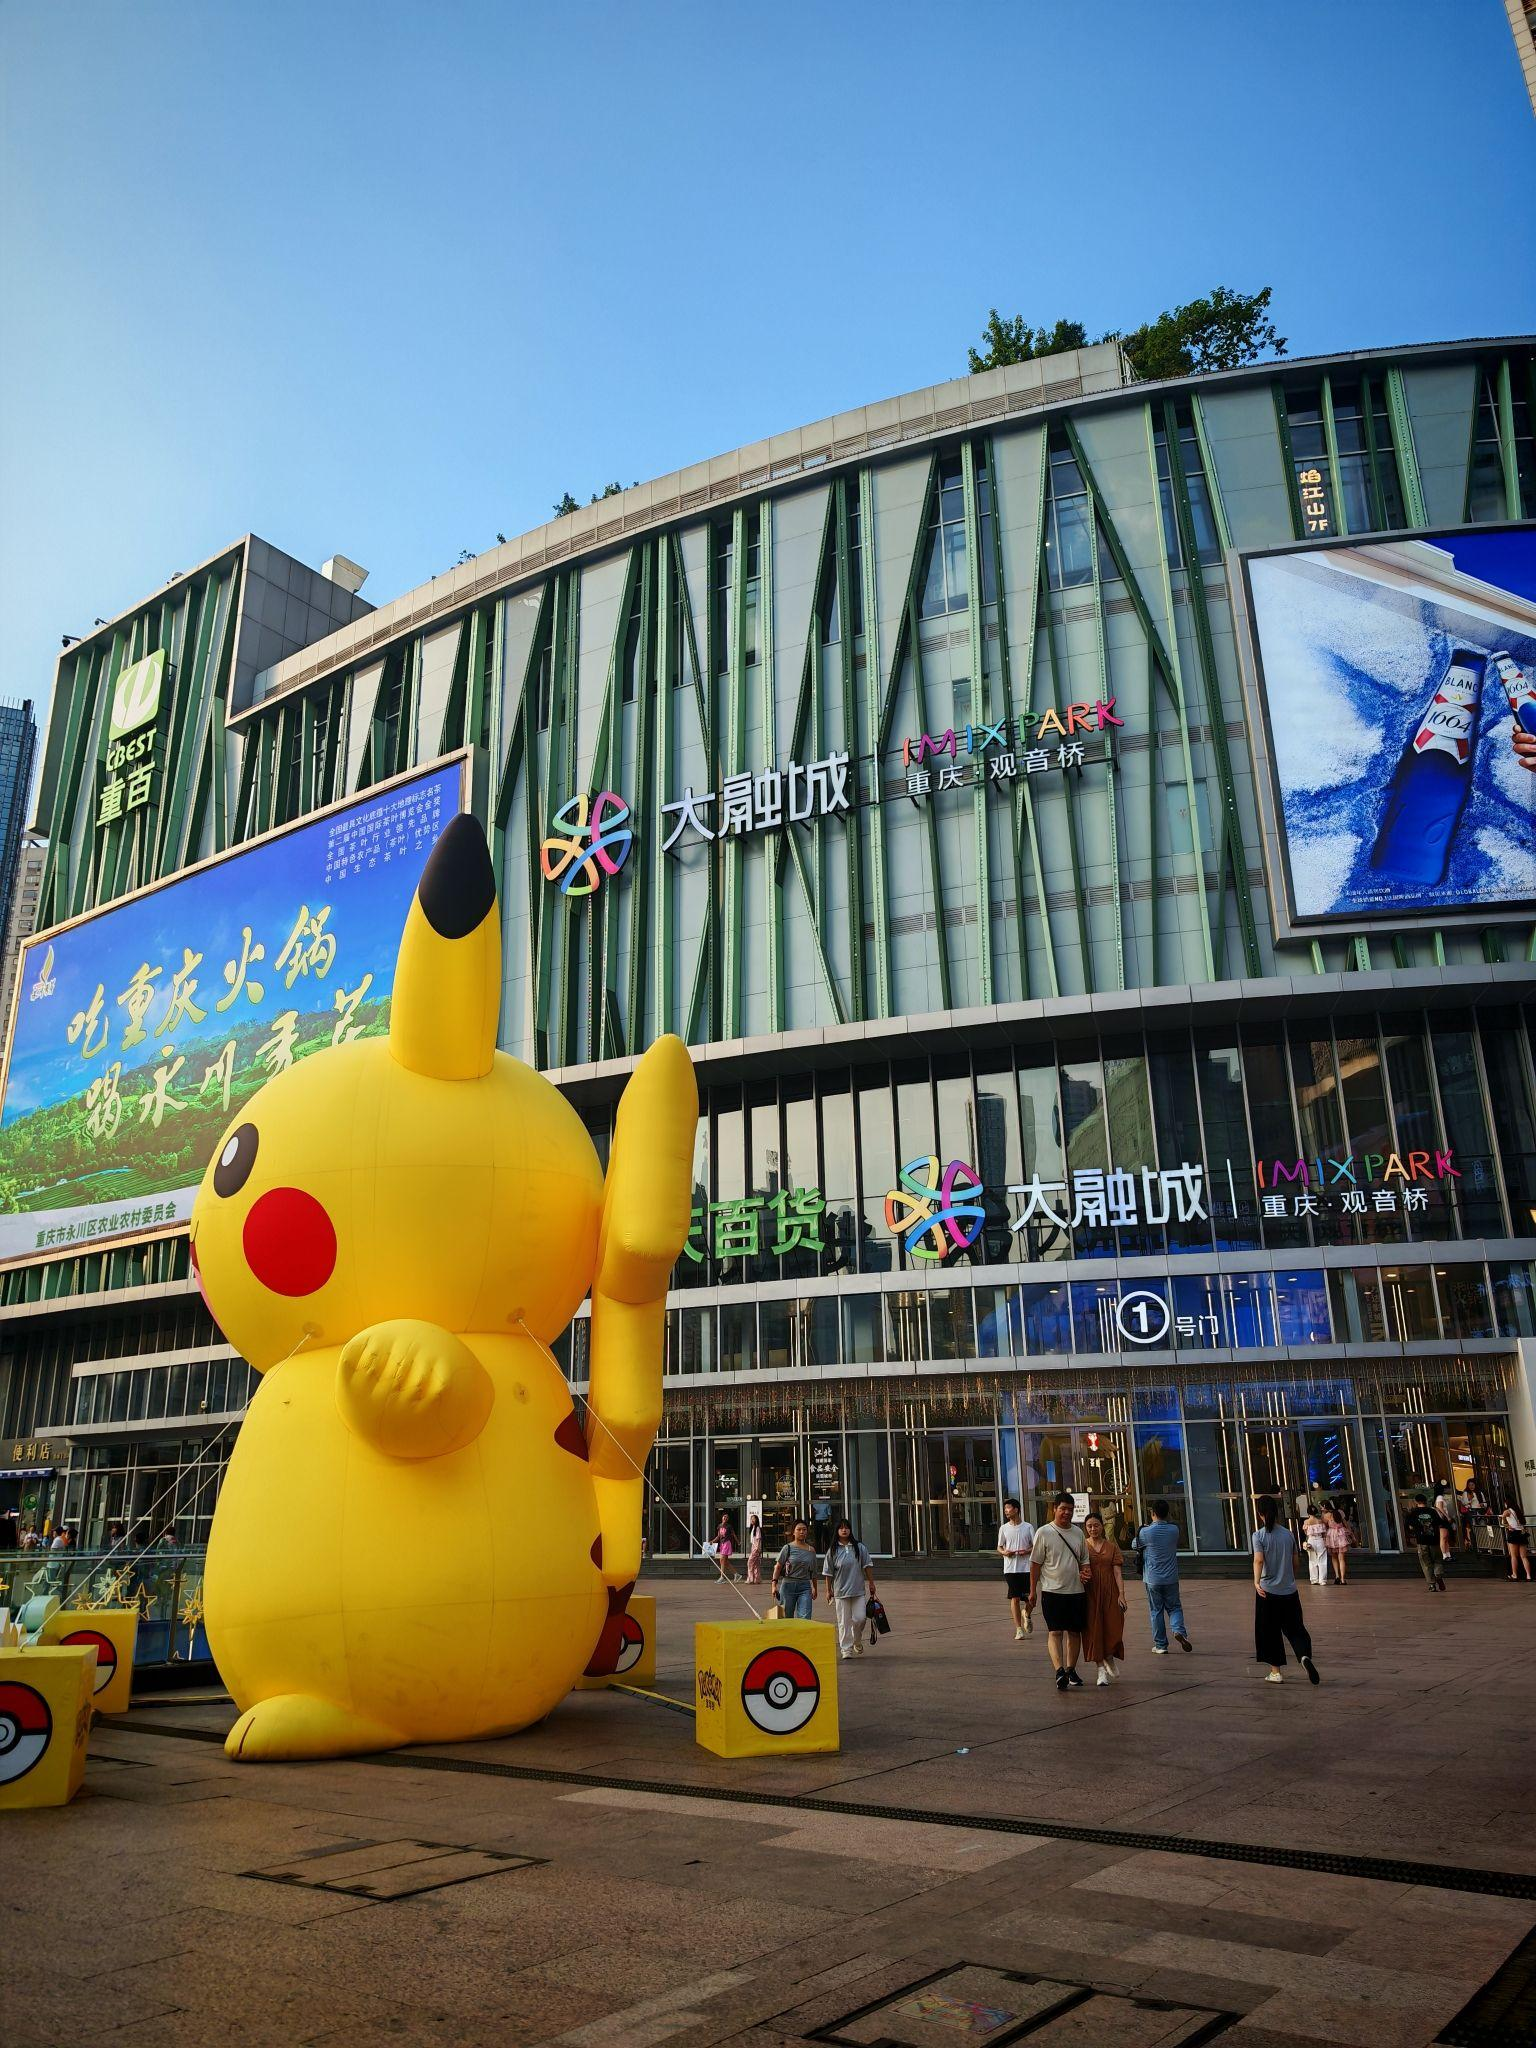
地标名称：大融城
所在城市：重庆市·江北区